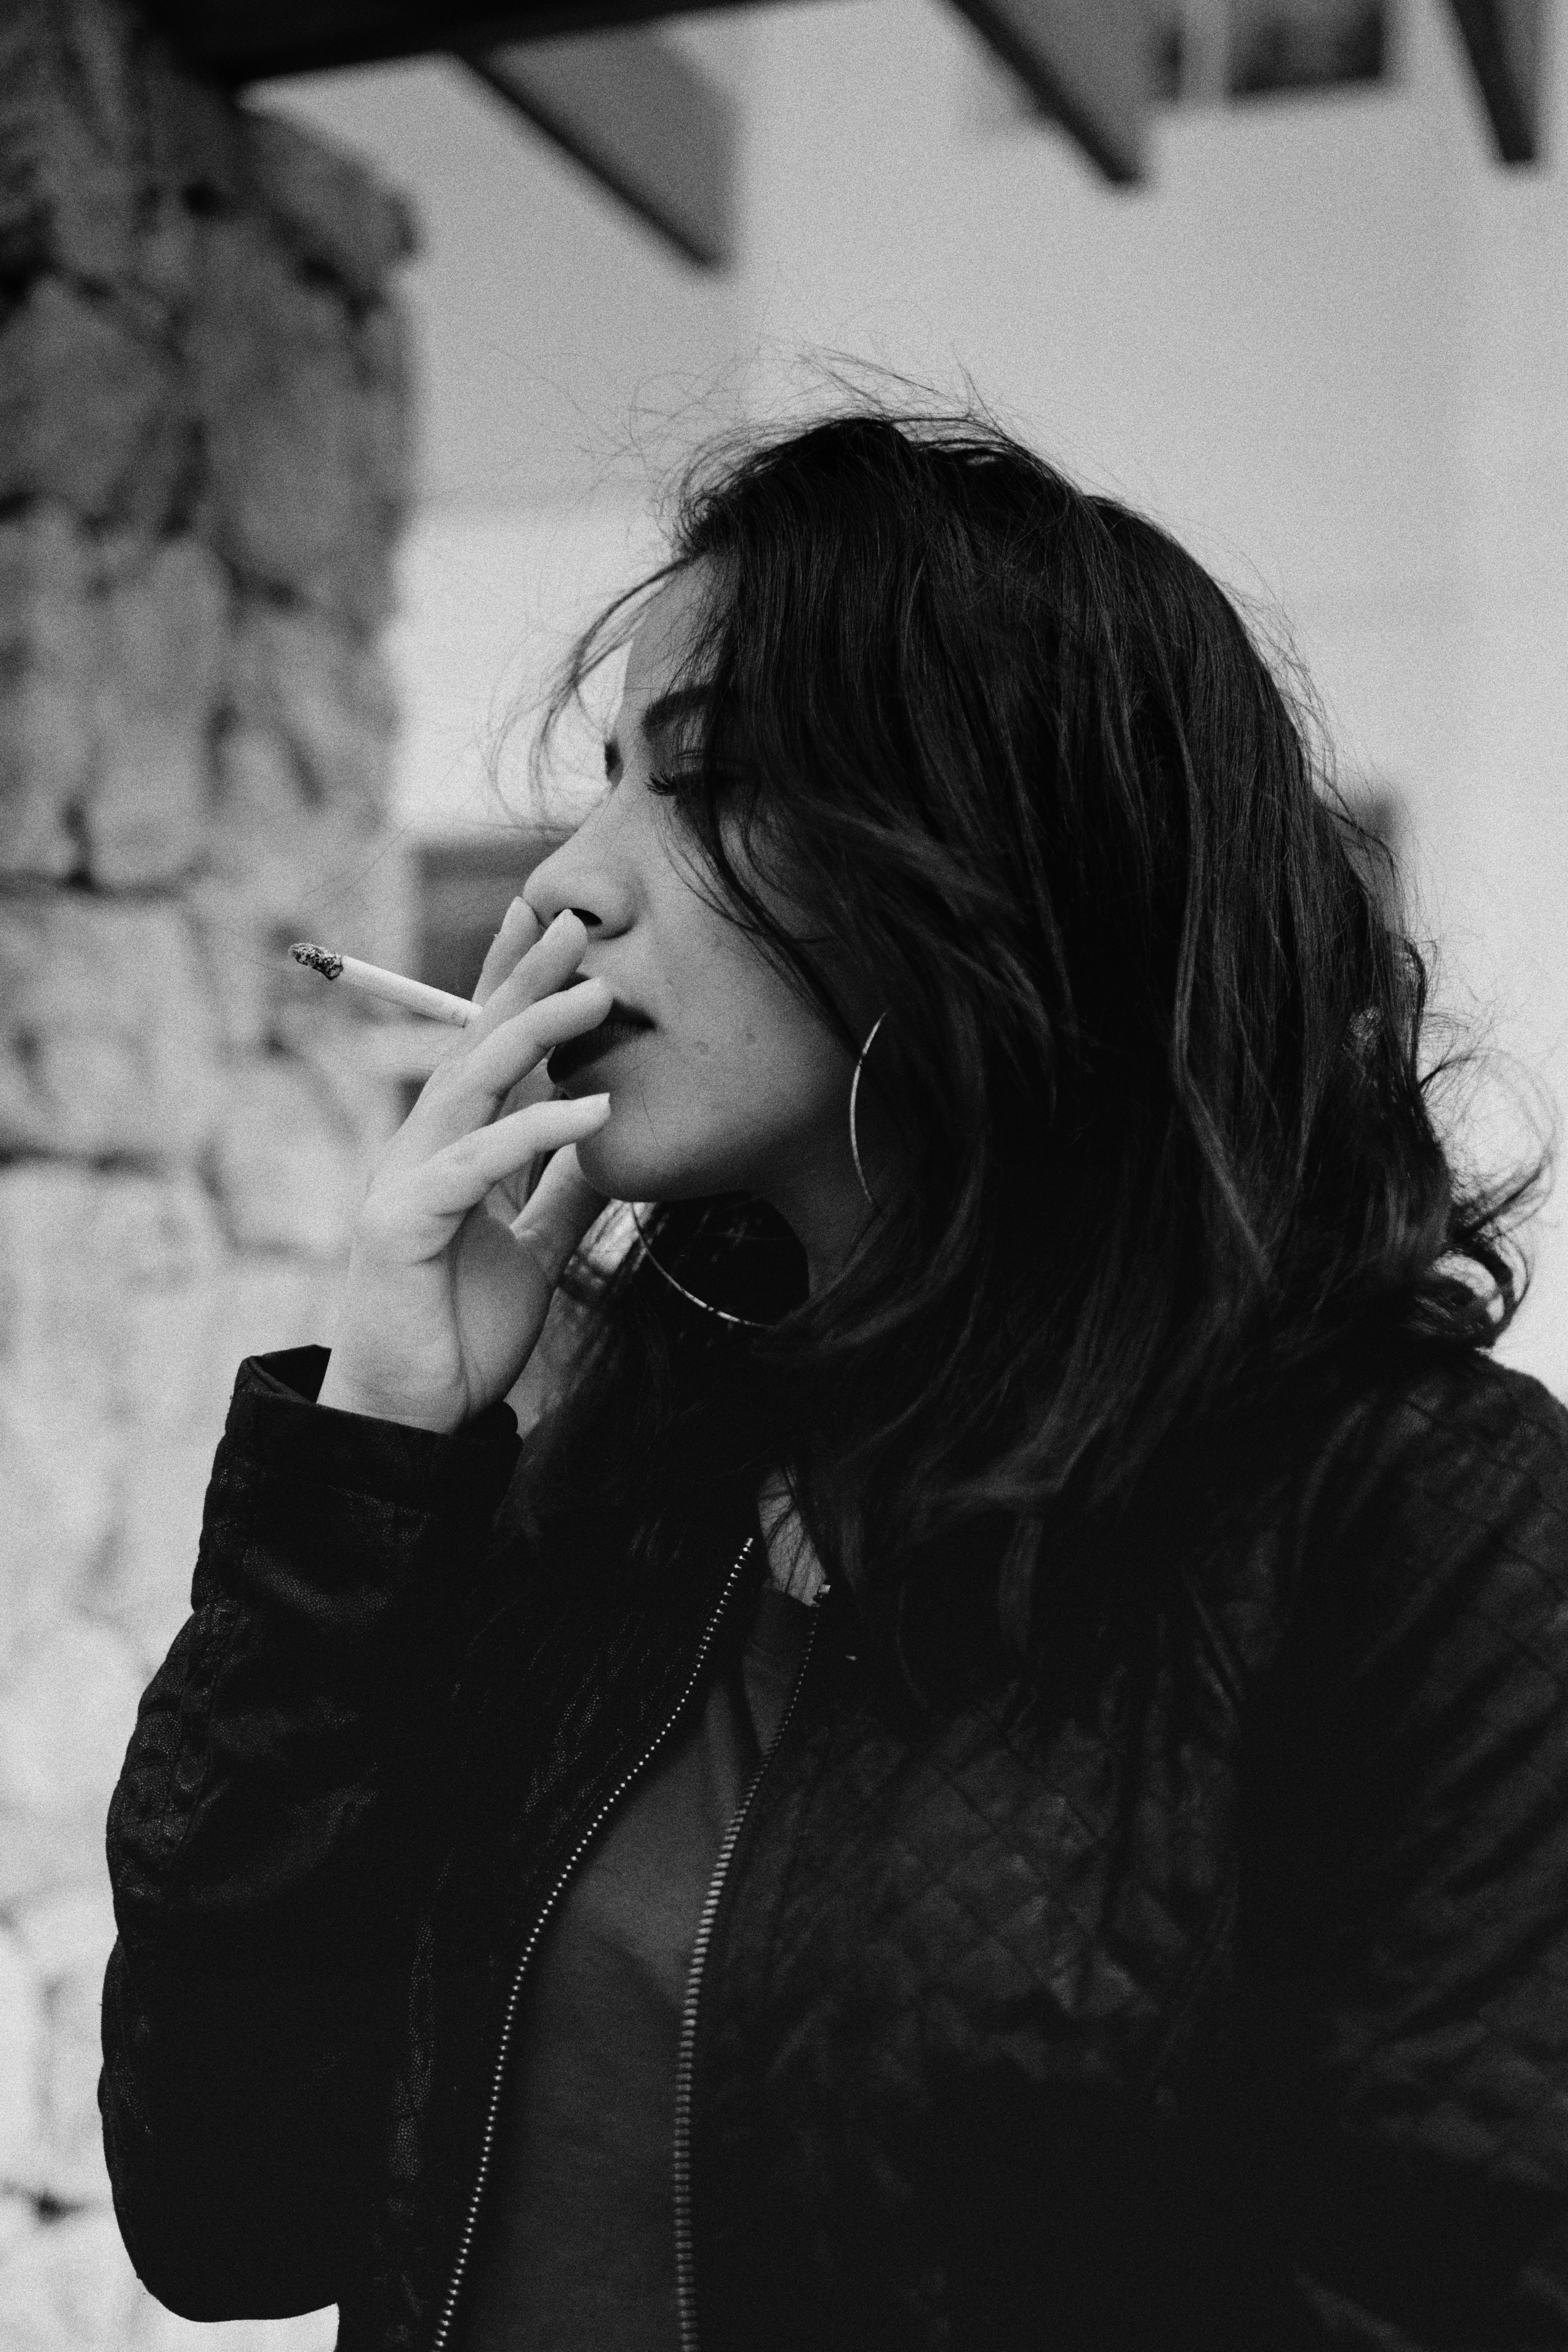
white, black, photograph, smoking, black and white, monochrome, beauty, cigarette, lady, monochrome photography, lip, nose, tobacco products, snapshot, photography, eye, mouth, human, smile, long hair, style, singing, singer, gesture, black hair, smoke